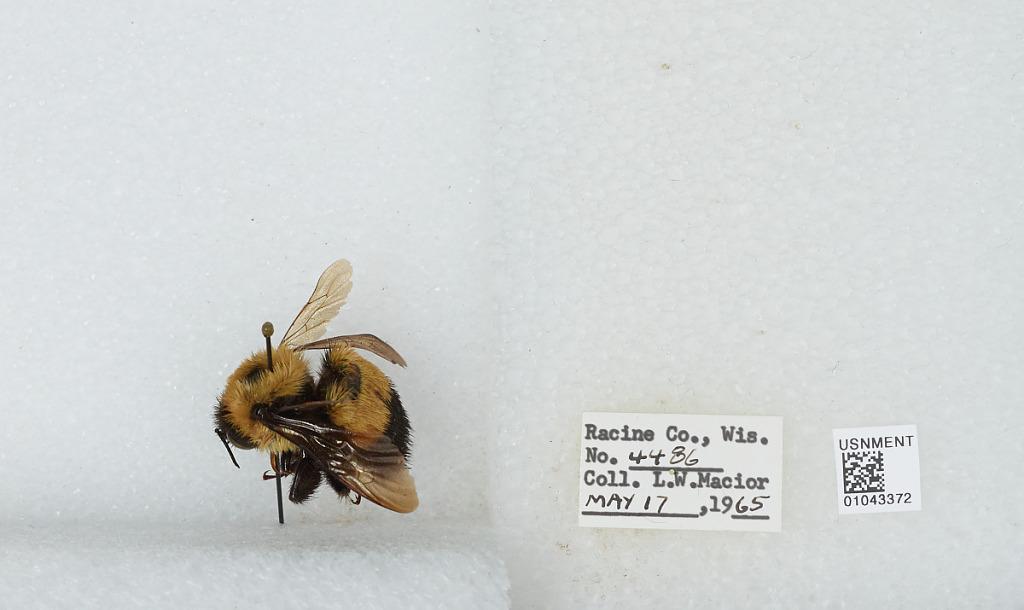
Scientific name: Bombus (Bombus) affinis Cresson
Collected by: L. Macior
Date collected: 1965-5-17
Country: United States
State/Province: Wisconsin
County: Racine
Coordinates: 42.78, -87.76